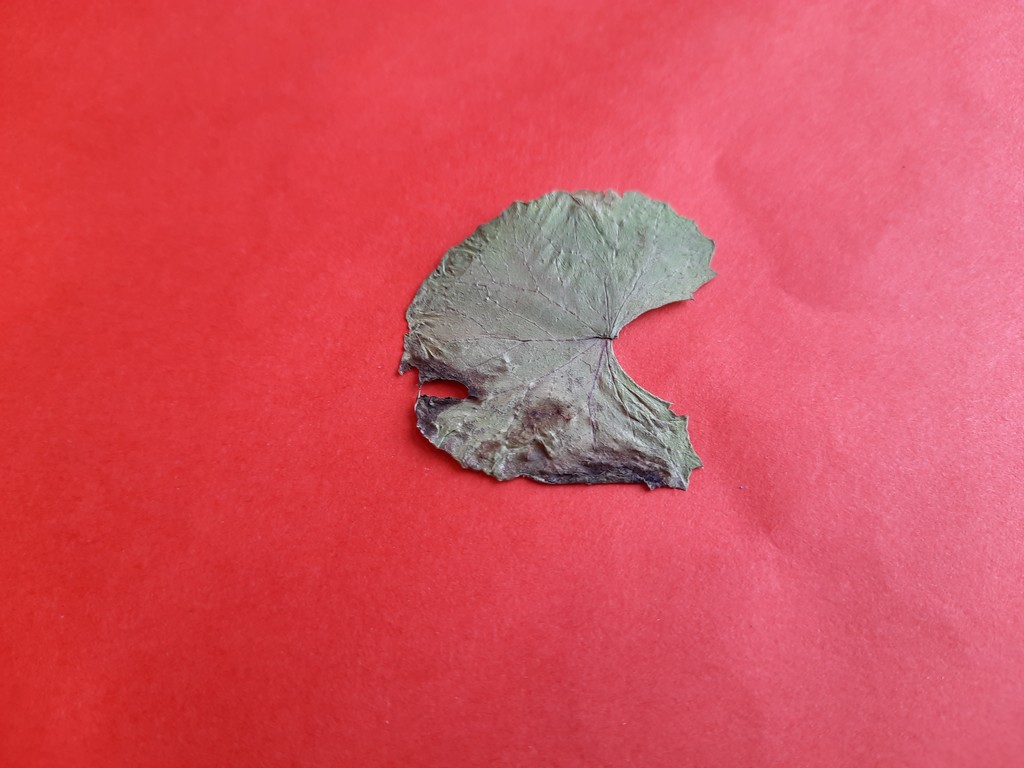
Label: Dried